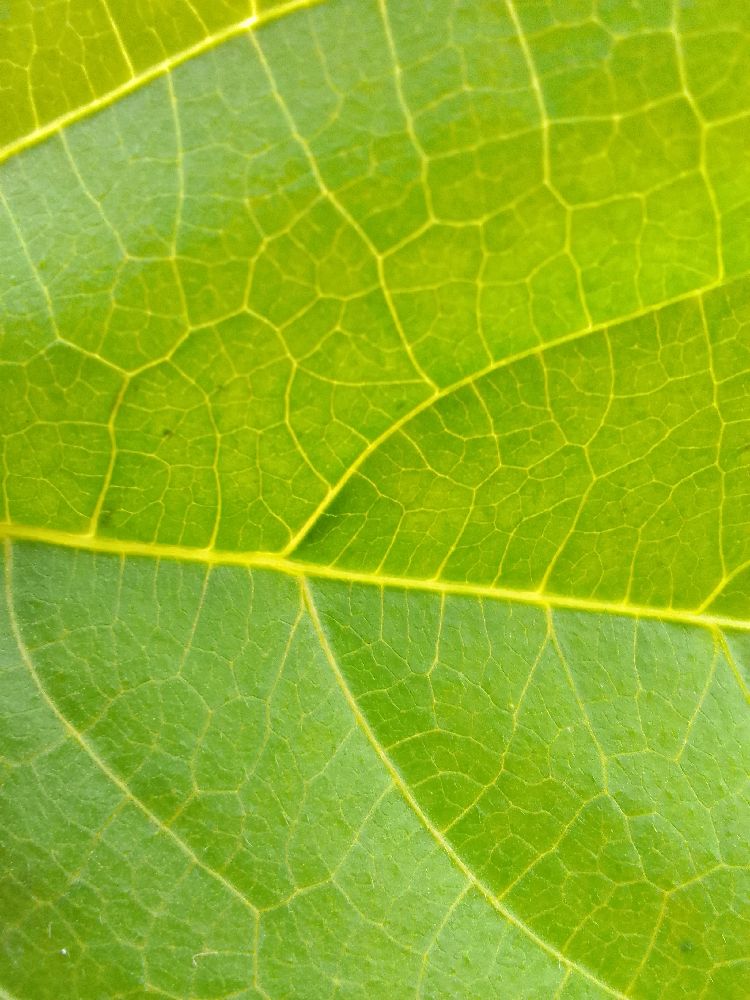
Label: healthy